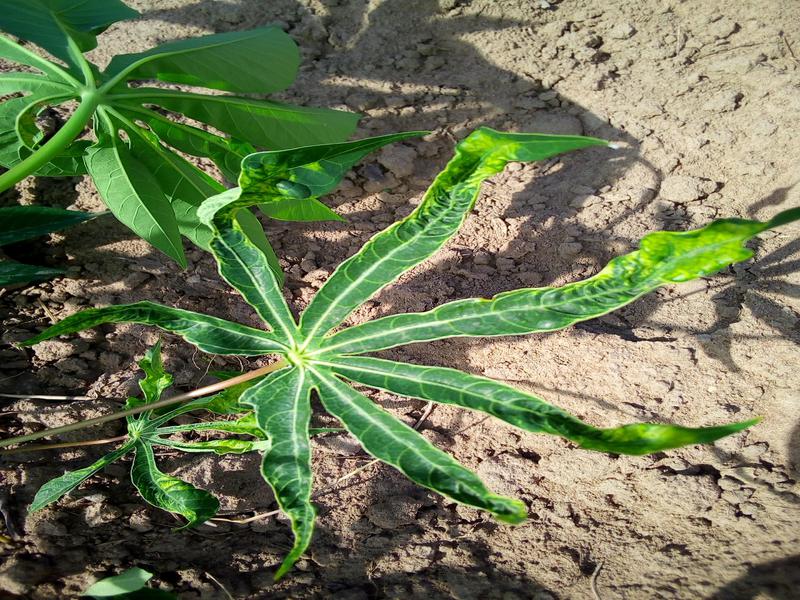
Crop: cassava
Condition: mosaic_disease